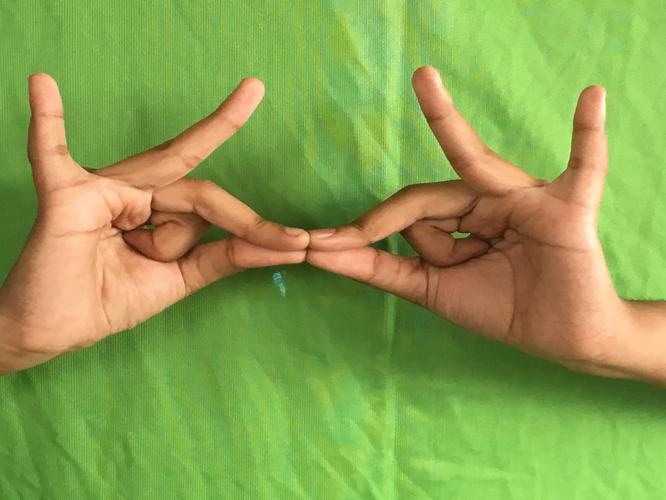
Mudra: Sakata
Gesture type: double_hand